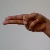
The image shows a hand gesture representing the letter 'H' in Indian Sign Language.